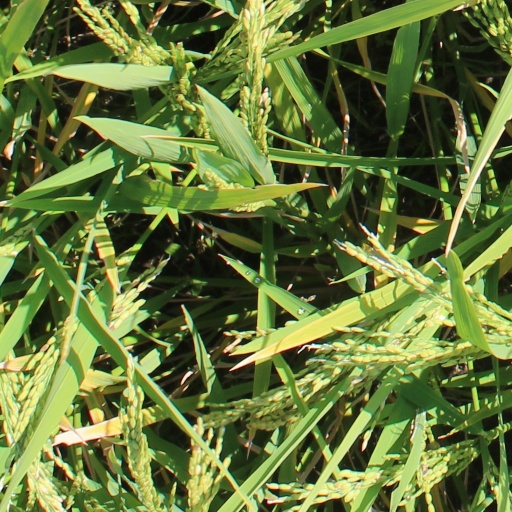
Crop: rice